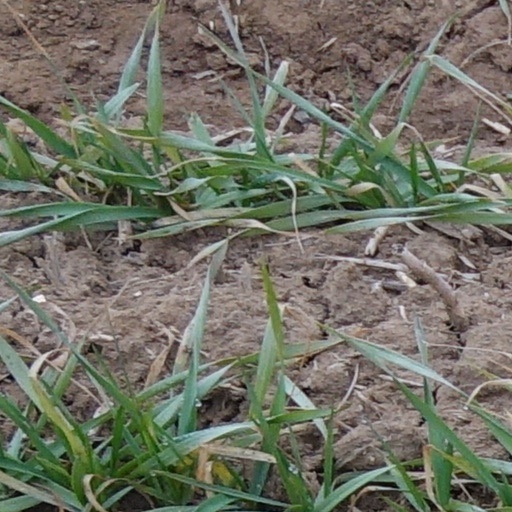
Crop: wheat